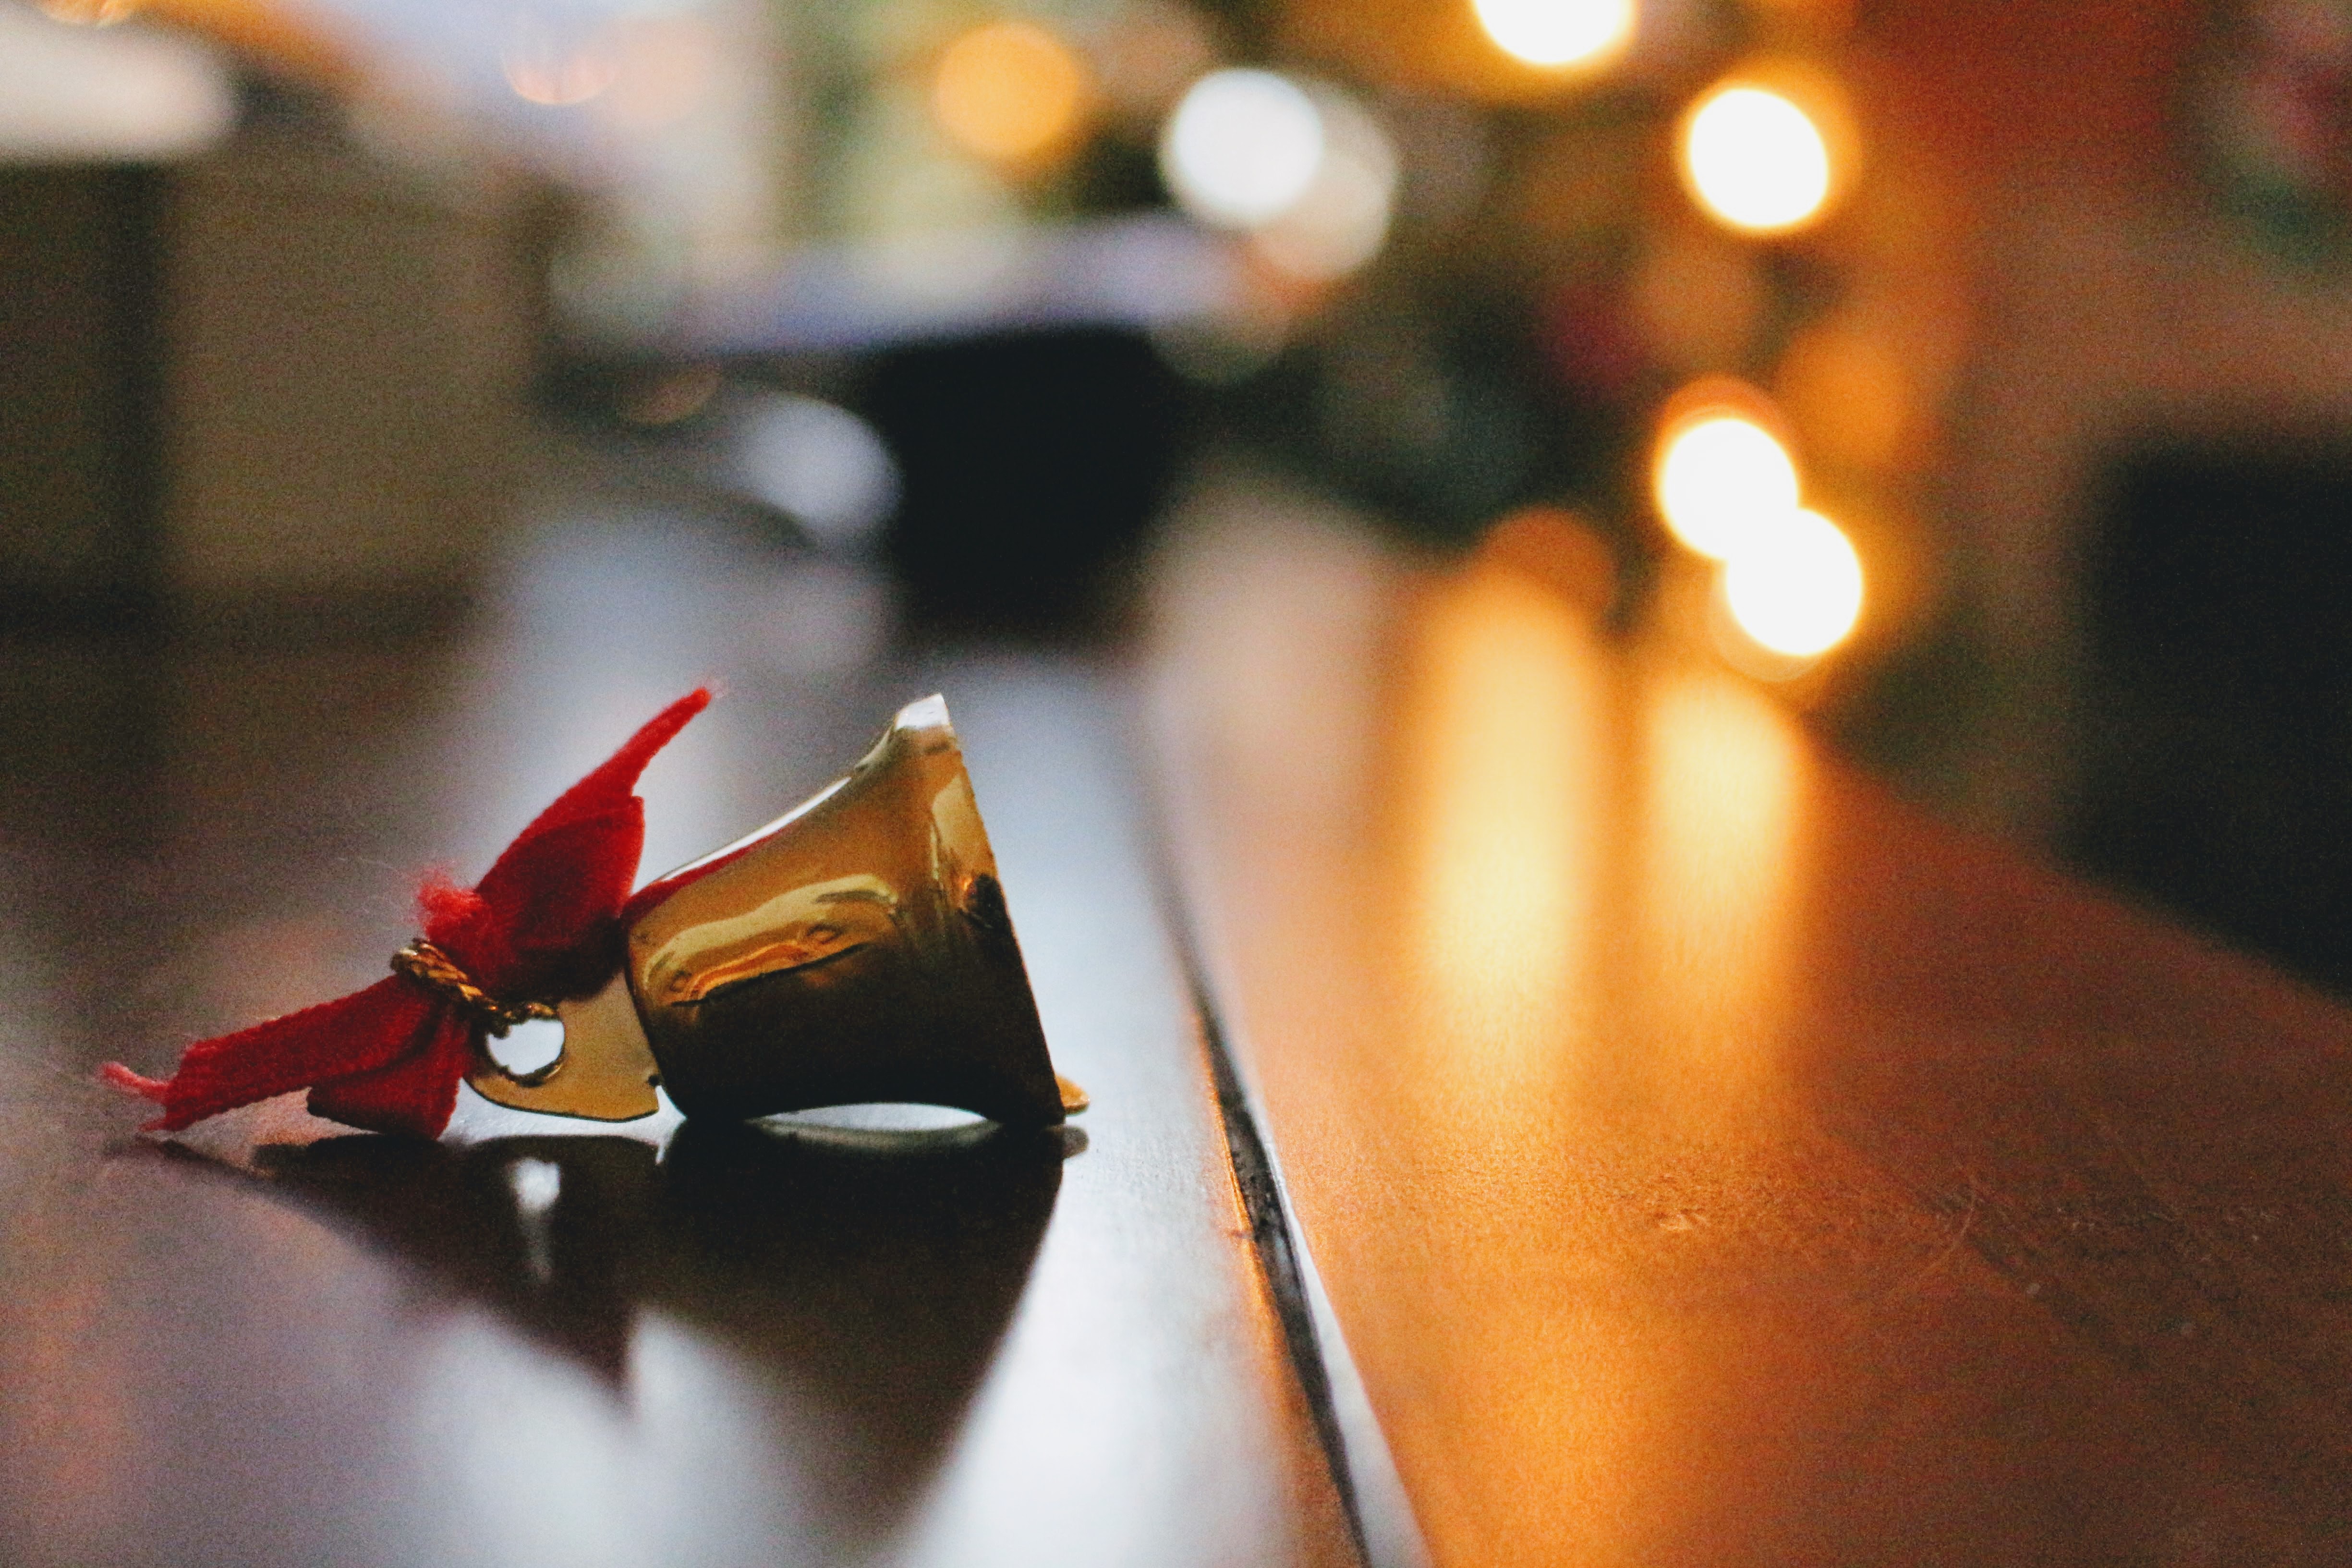
light, drink